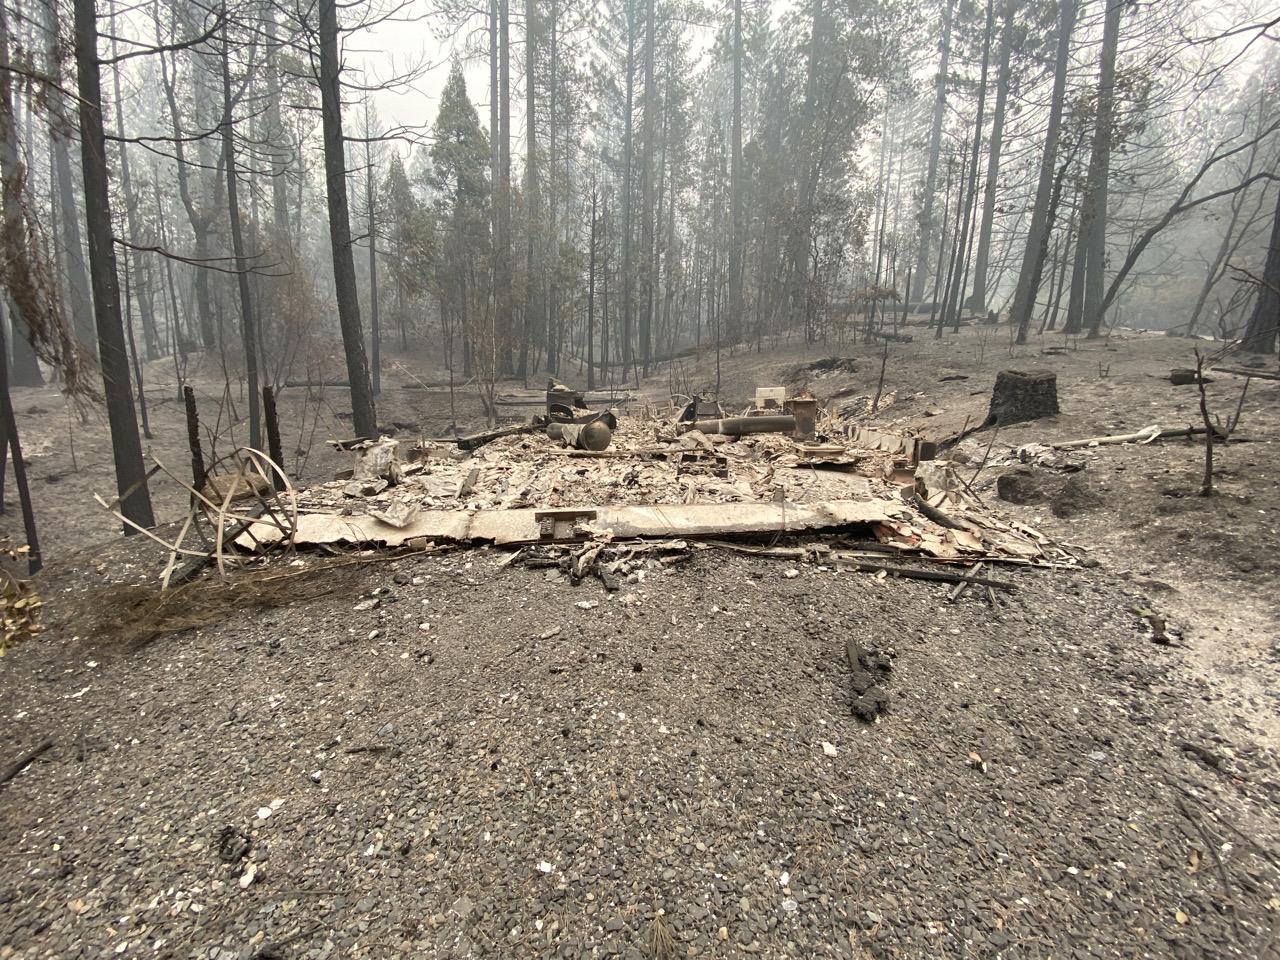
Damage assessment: destroyed